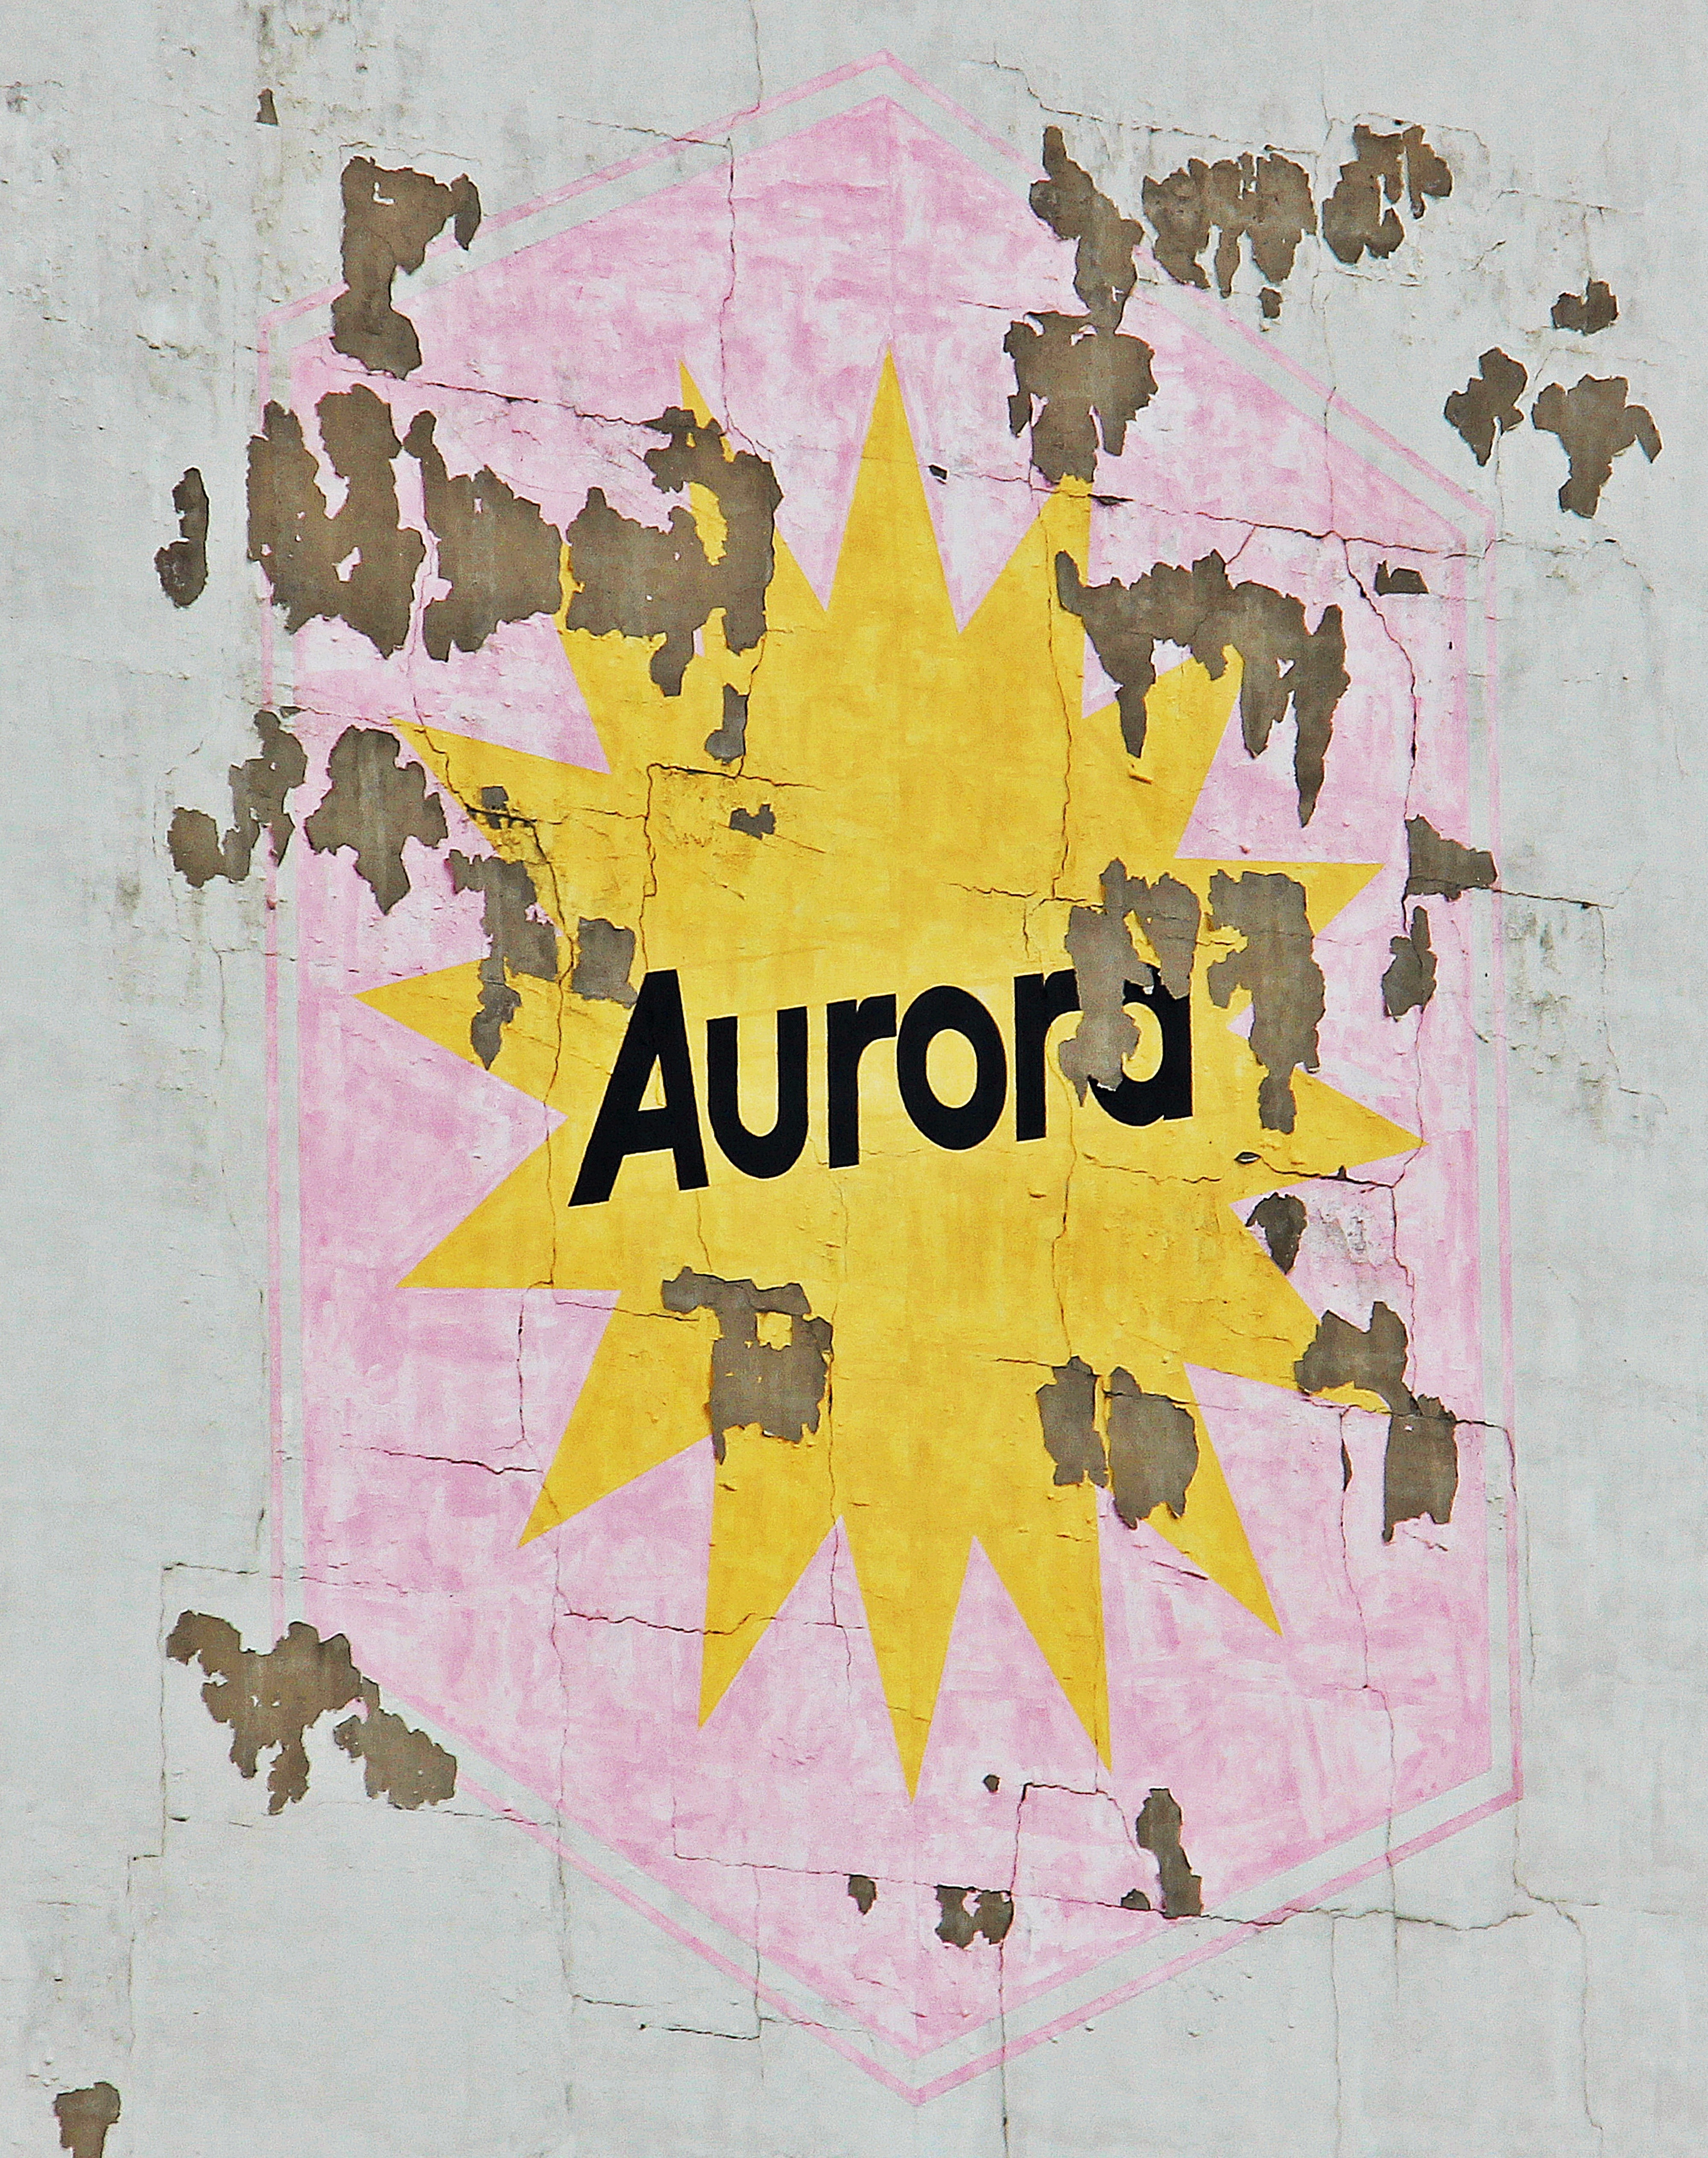
wheat, texture, building, old, city, wall, food, facade, factory, old building, eat, marriage, weathered, cracked, font, art, mill, sketch, drawing, illustration, nutrition, rye, collage, germany, cologne, poster, lettering, modern art, patina, north rhine westphalia, rechtsrheinisch, aurora building, flour production, flour production facility, flour production company, flour production plant, rechtsreinische page